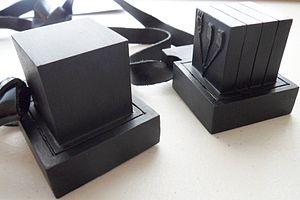
Les téfilines, appelés phylactères dans les sources chrétiennes, sont des objets de culte propres au judaïsme rabbinique. Constitués de deux petits boîtiers cubiques contenant quatre passages bibliques et attachés au bras et à la tête par des lanières de cuir, ils sont portés lors de la lecture du shema et de la prière matinale des jours profanes par les hommes ayant atteint leur majorité religieuse.